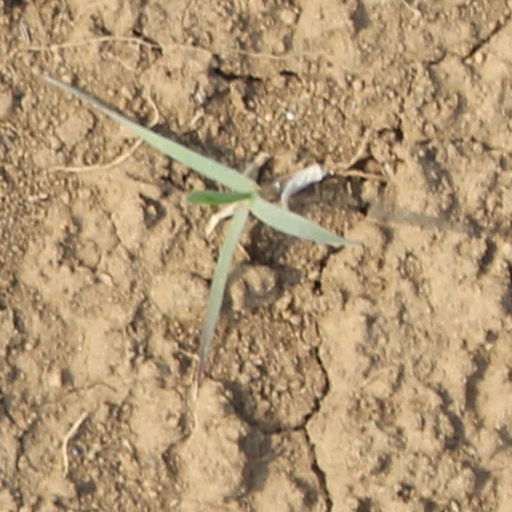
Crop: wheat